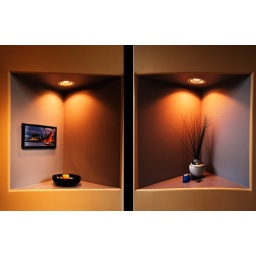
Decorative shelves built into walls for display of objects under pot lights. Ambient light, hand held.